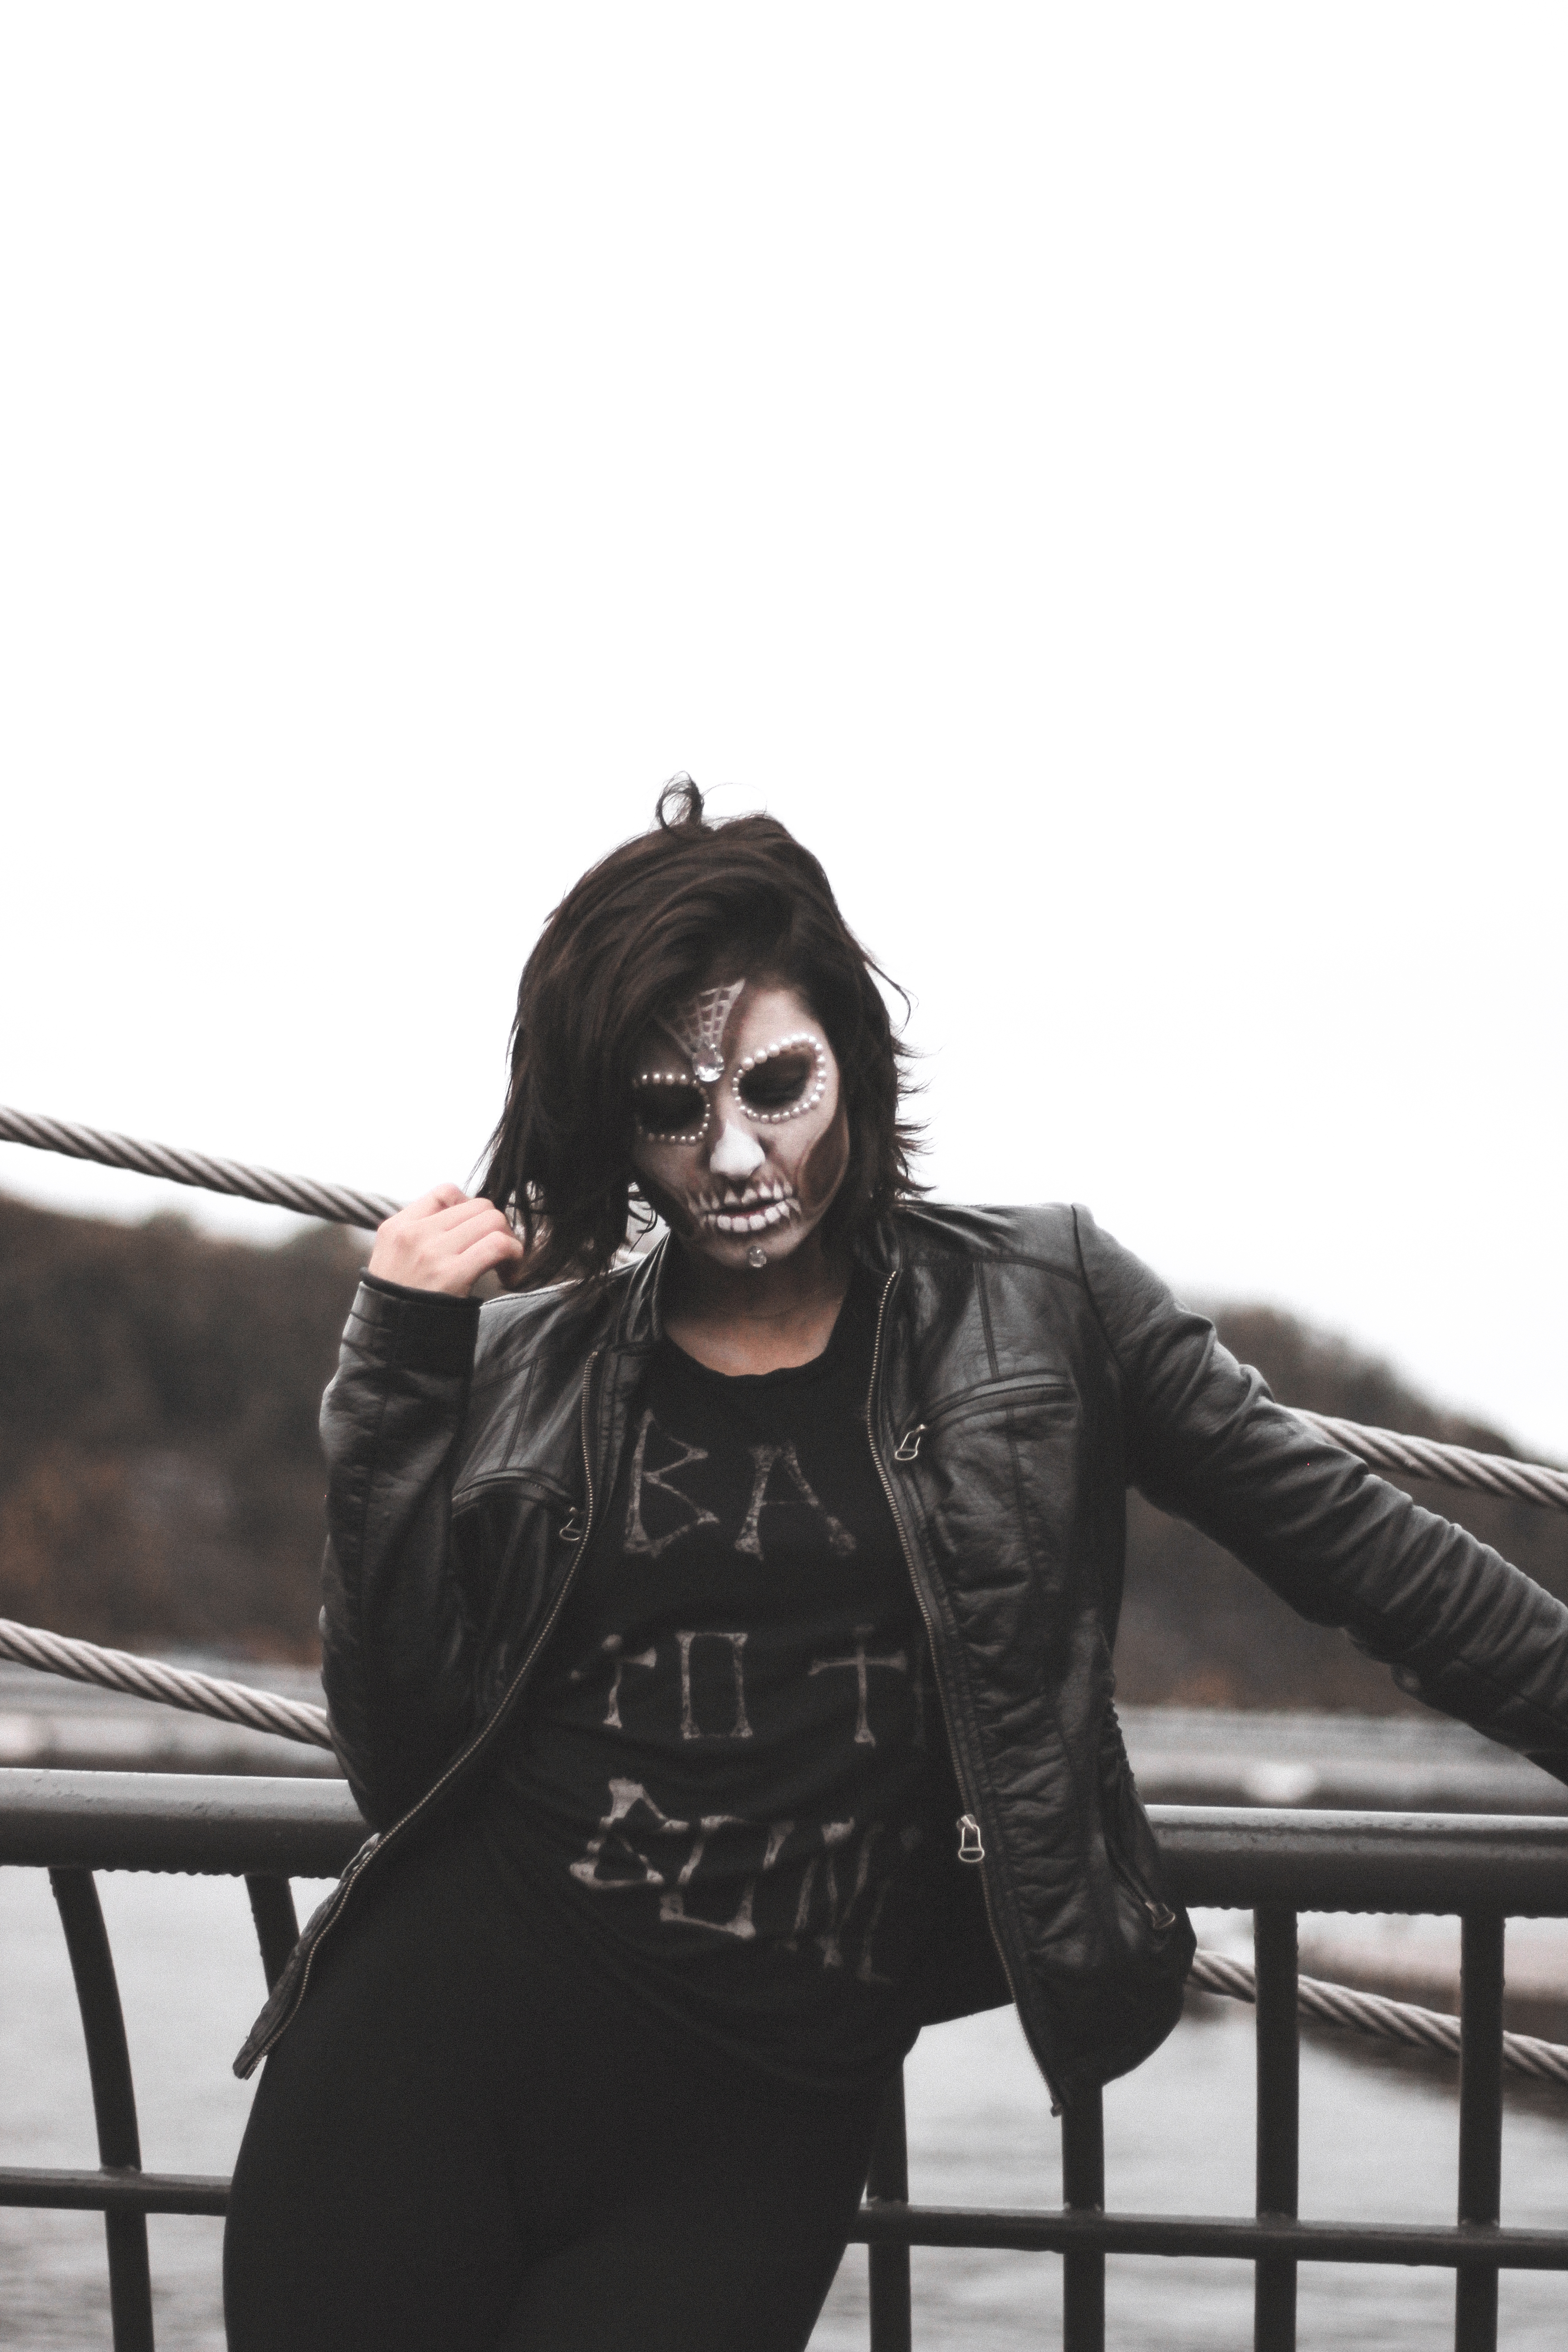
person, girl, woman, hair, leather, dark, model, halloween, fashion, clothing, black, gothic, face paint, face, scary, mask, pose, beautiful, costume, attractive, adult, photo shoot, black leather jacket